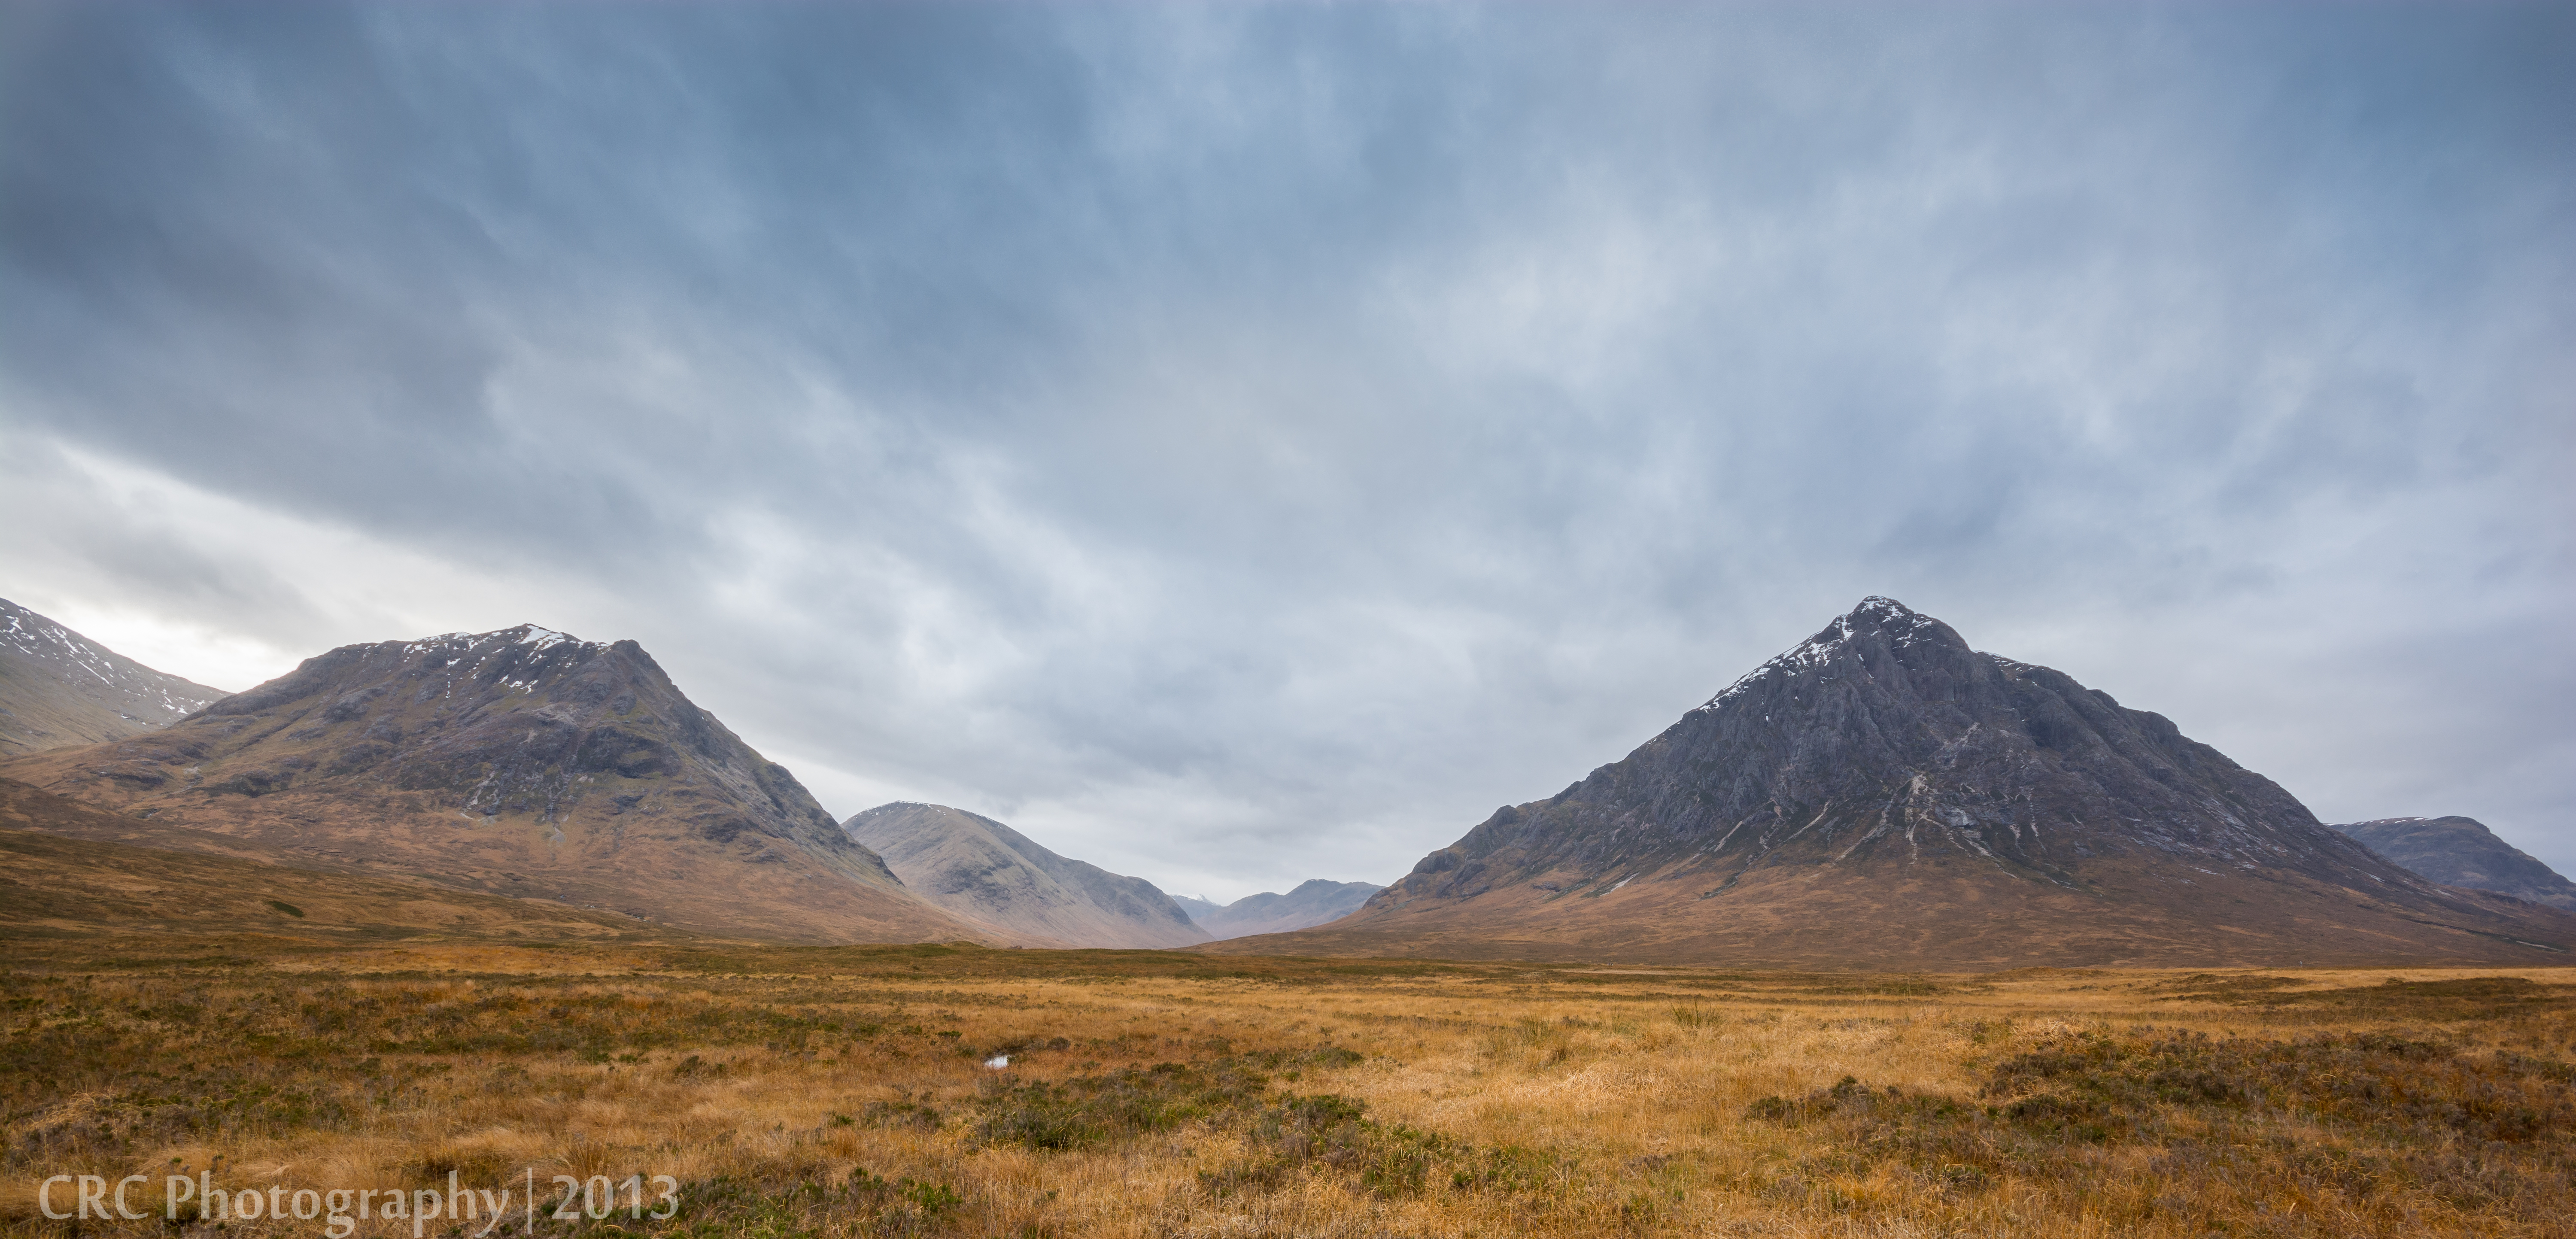
landscape, water, nature, wilderness, mountain, cloud, sky, prairie, hill, valley, mountain range, highland, ridge, plain, mountains, grassland, badlands, plateau, scotland, fell, loch, ecosystem, highlands, steppe, landform, geographical feature, atmospheric phenomenon, mountainous landforms